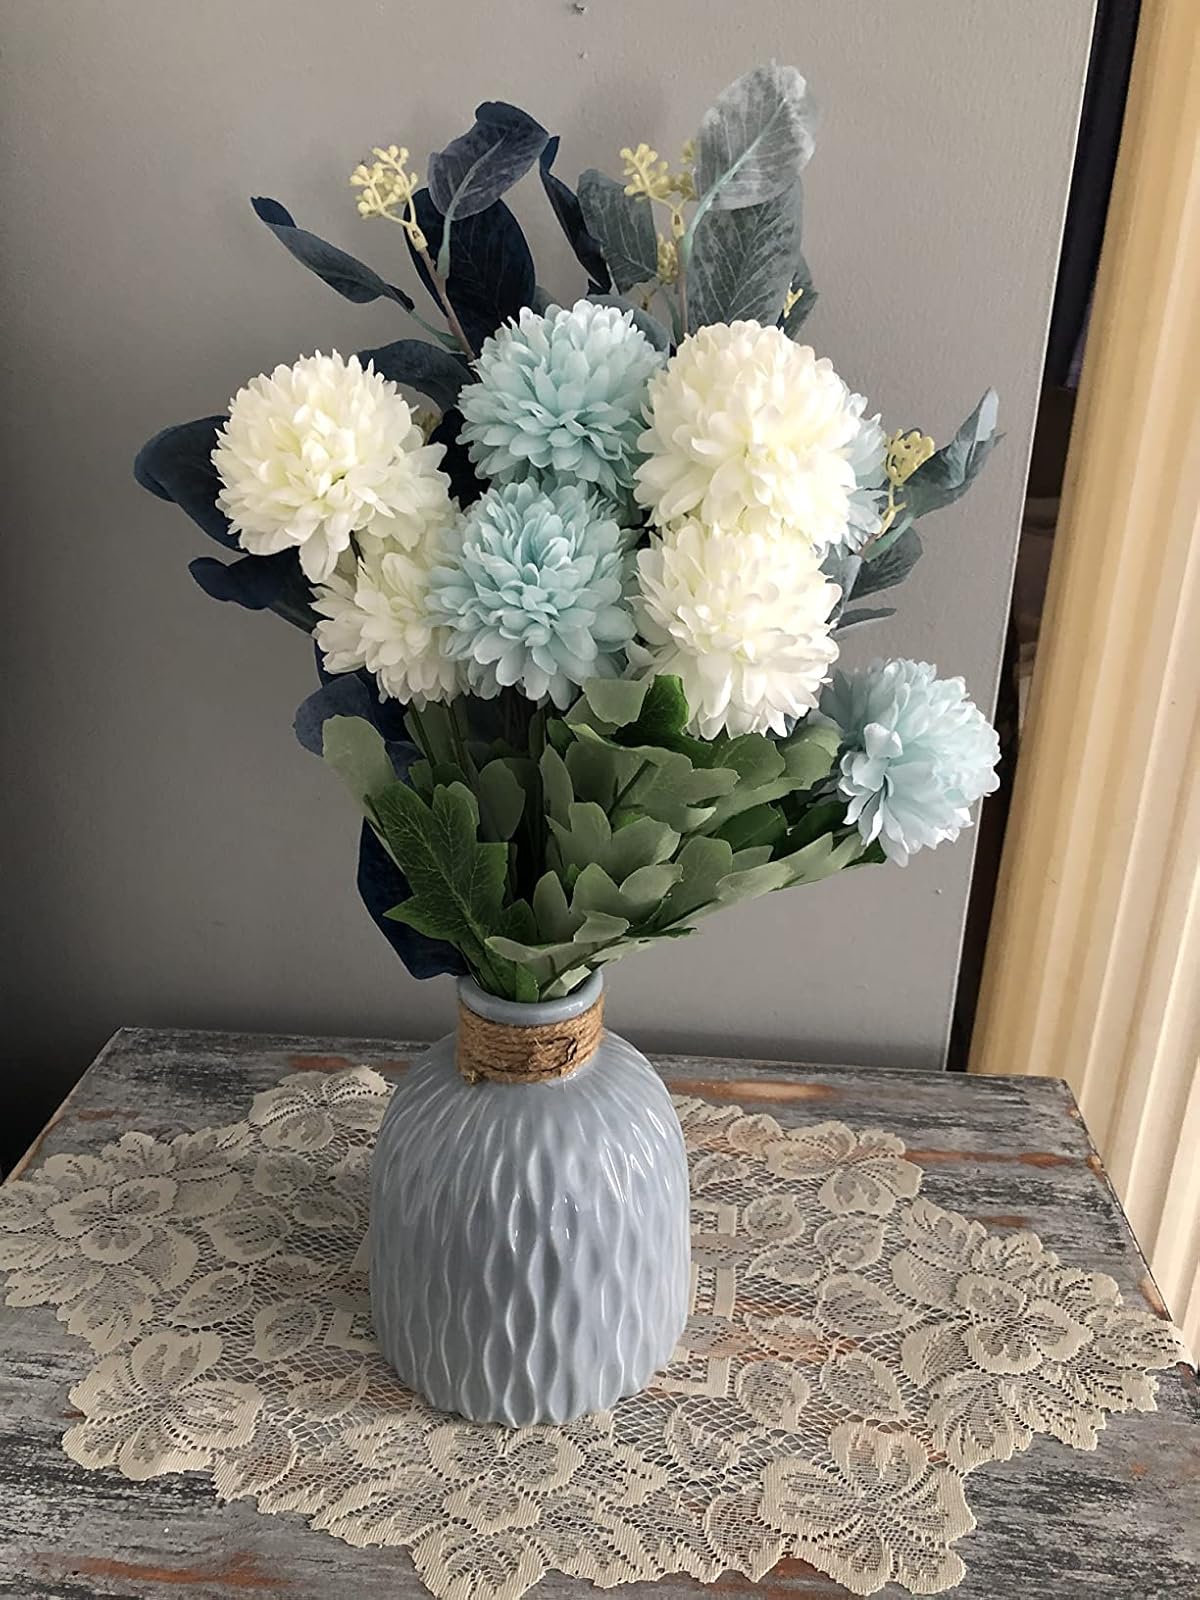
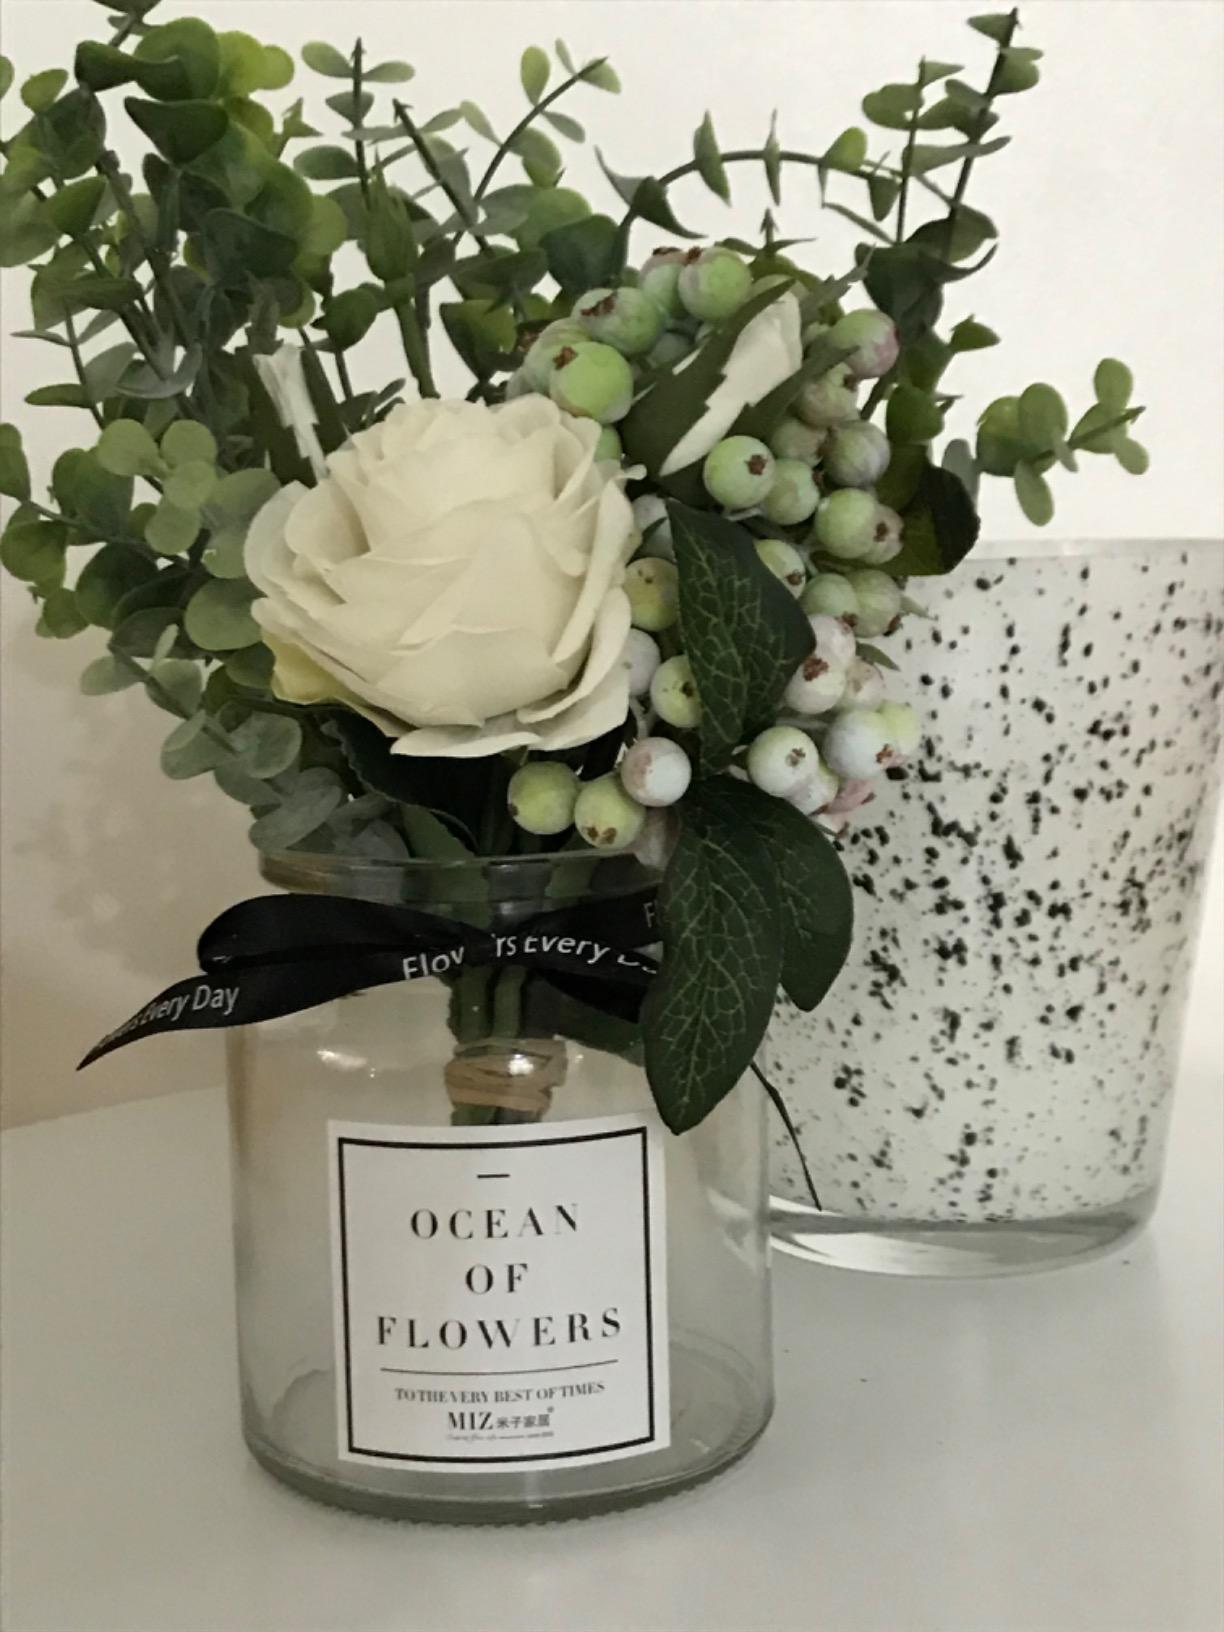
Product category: vase
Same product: no